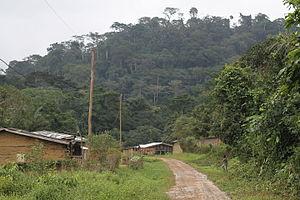
Tayap est un petit village situé dans la région du Centre du Cameroun entre la capitale du pays, Yaoundé, et Douala. Le village de Tayap dépend du département du Nyong-et-Kellé et de l'arrondissement de Ngog-Mapubi.